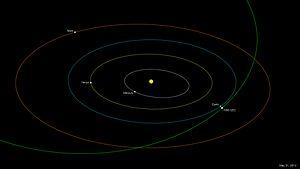
(285263) 1998 QE₂, parfois écrit (285263) 1998 QE2, est un astéroïde géocroiseur découvert par le programme LINEAR le 19 août 1998. Un satellite lui a été découvert le 31 mai 2013, quand le système est passé le plus près de la Terre et était observable avec des télescopes amateurs.